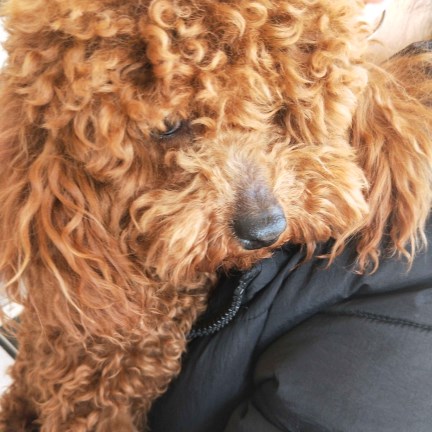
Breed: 7449-n000128-teddy